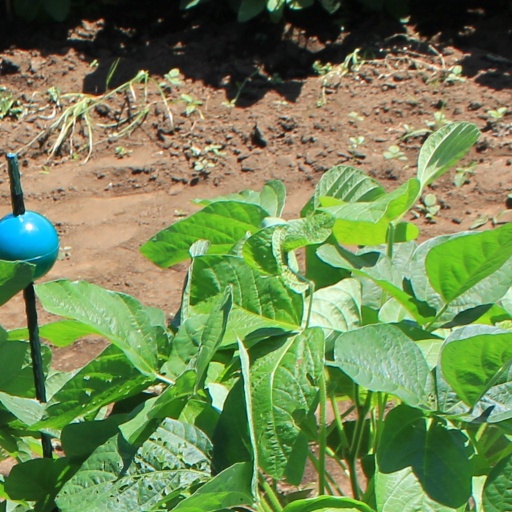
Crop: soybean